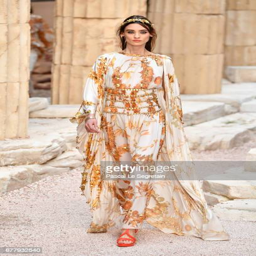
a model walks the runway during 2017 / 2018 collection